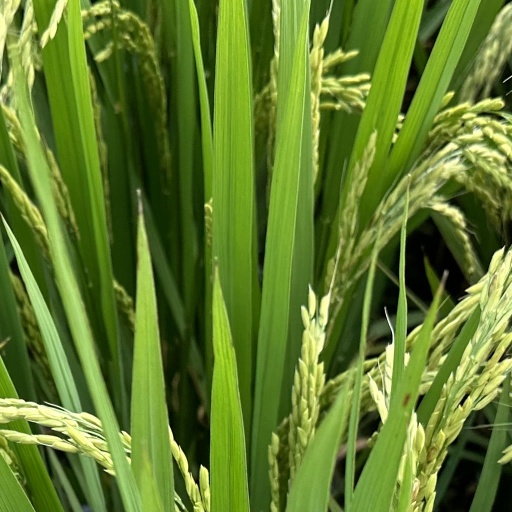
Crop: rice